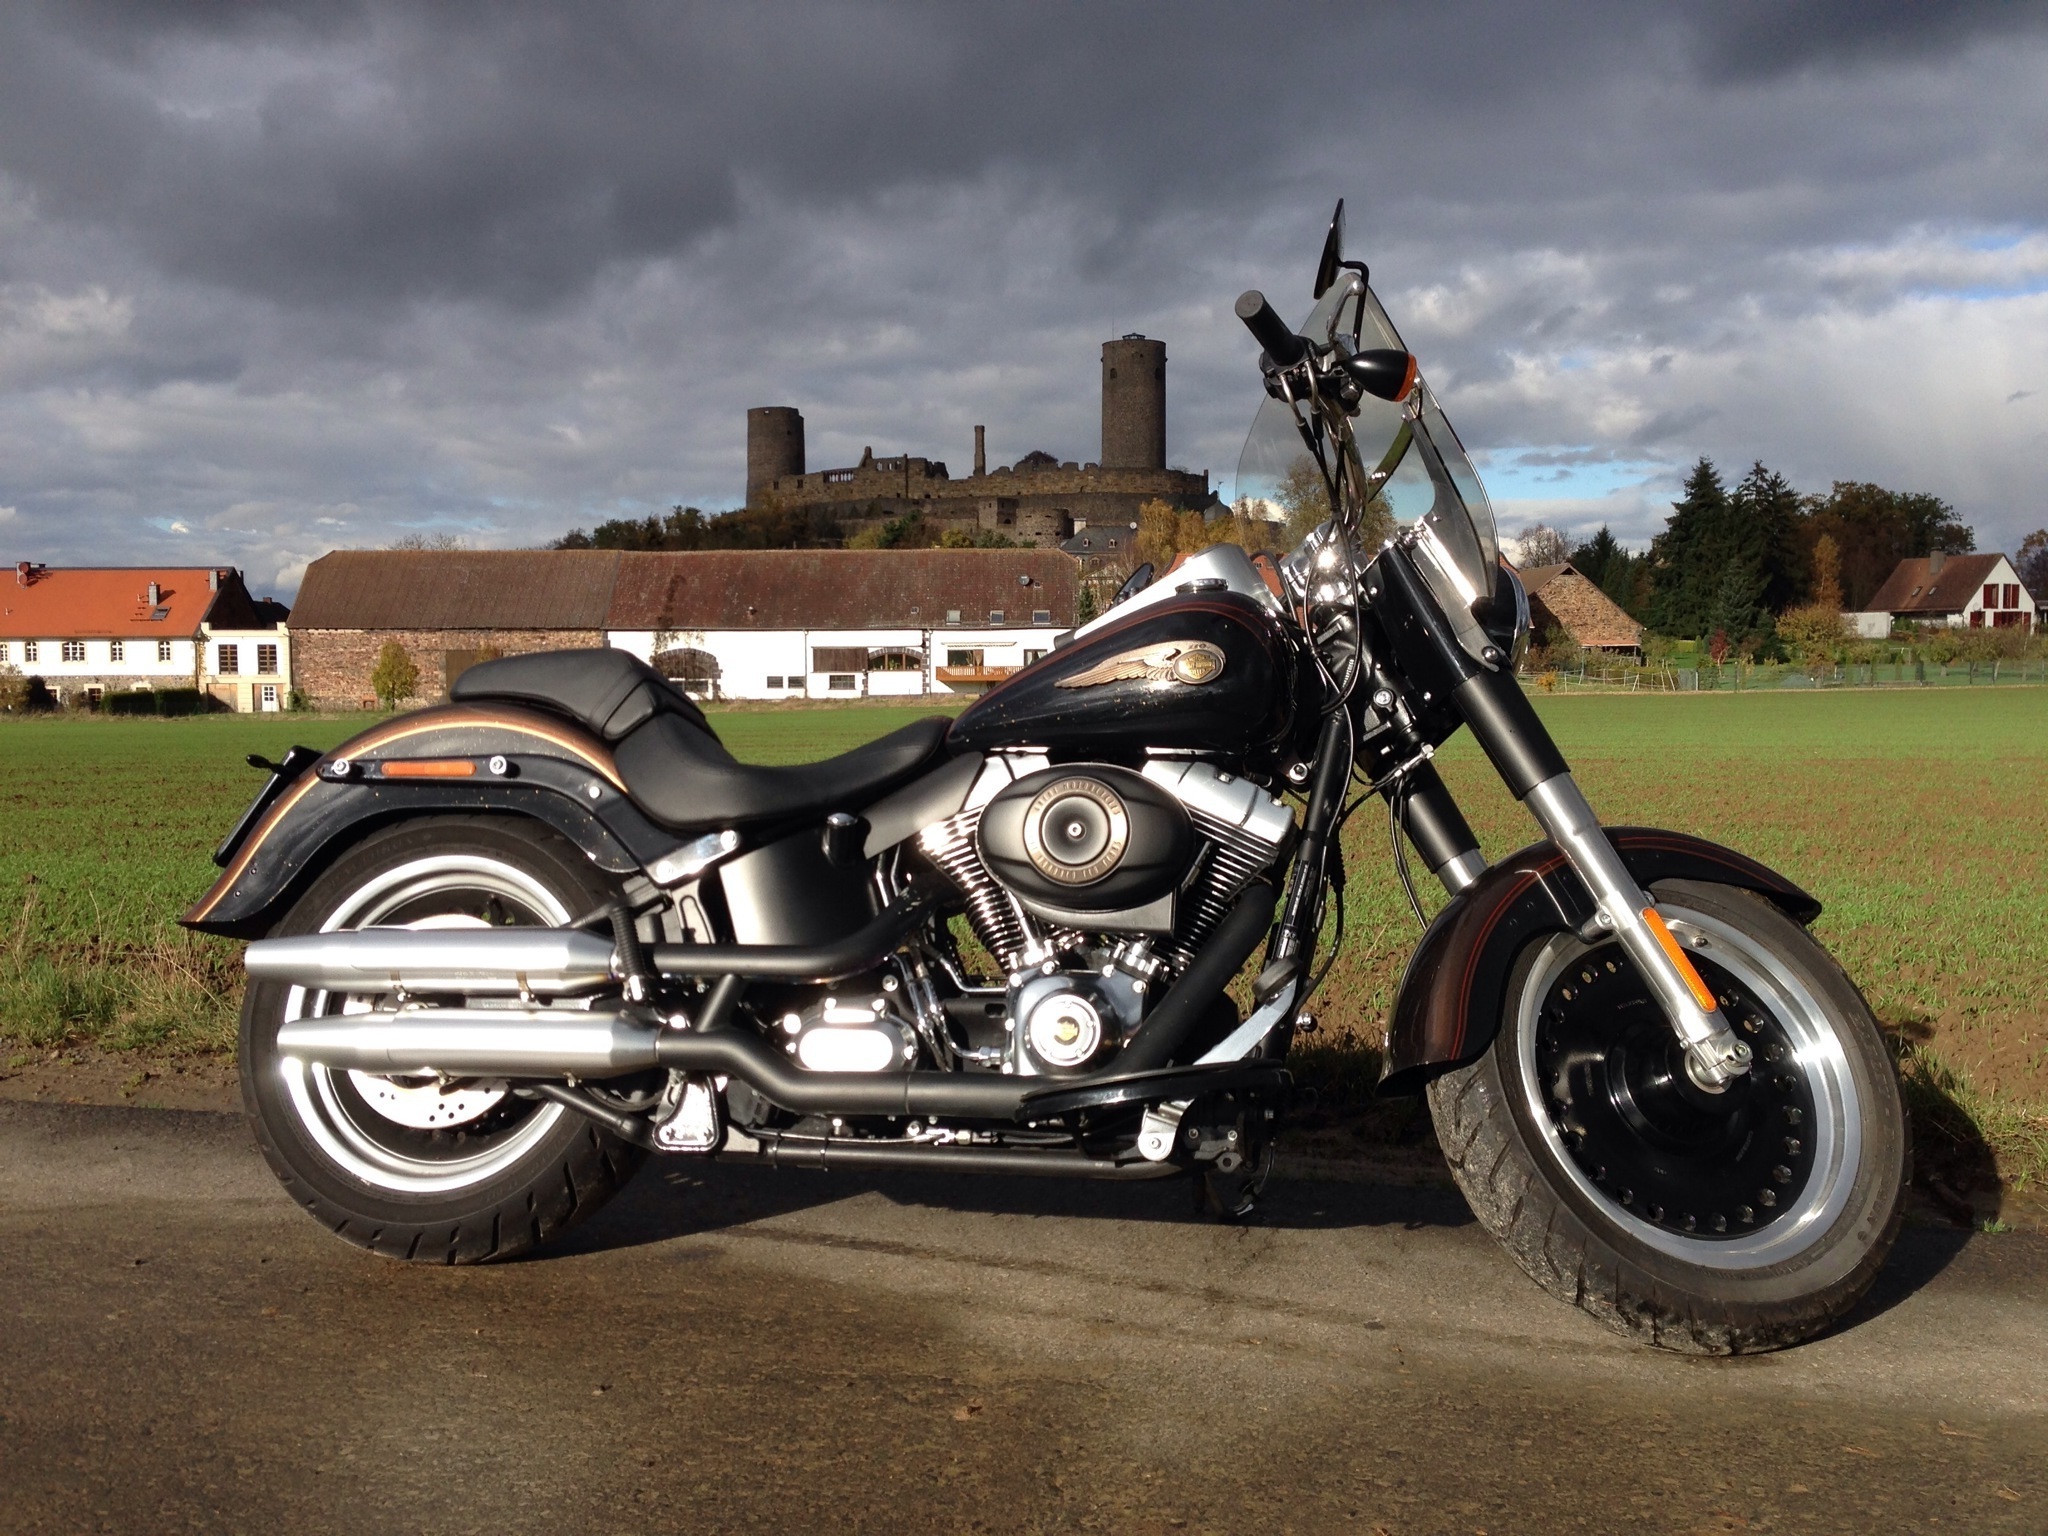
car, wheel, bike, vehicle, motorcycle, chopper, harley davidson, cruiser, motorcycling, land vehicle, automobile make